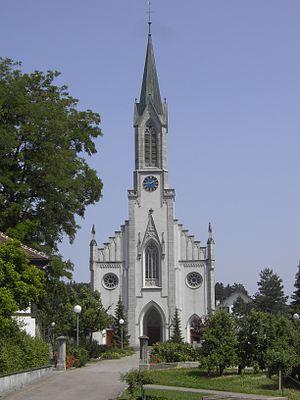
Bünzen est une commune suisse du canton d'Argovie dans le district de Muri.